85th Street (Manhattan)

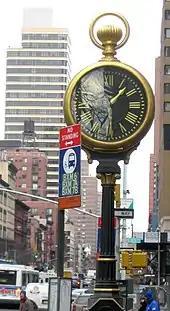
Sidewalk clock at East 85th Street and Third Avenue

Congregation Kehilath Jeshurun (originally "Anshe Jeshurun"), a Modern Orthodox synagogue founded by Russian Jewish immigrants in 1872, is located at 125 East 85th Street, between Park Avenue and Lexington Avenue, in a building built in 1902. The lower division of the Ramaz School, a coeducational, private Modern Orthodox Jewish prep school, shares a building with the congregation.